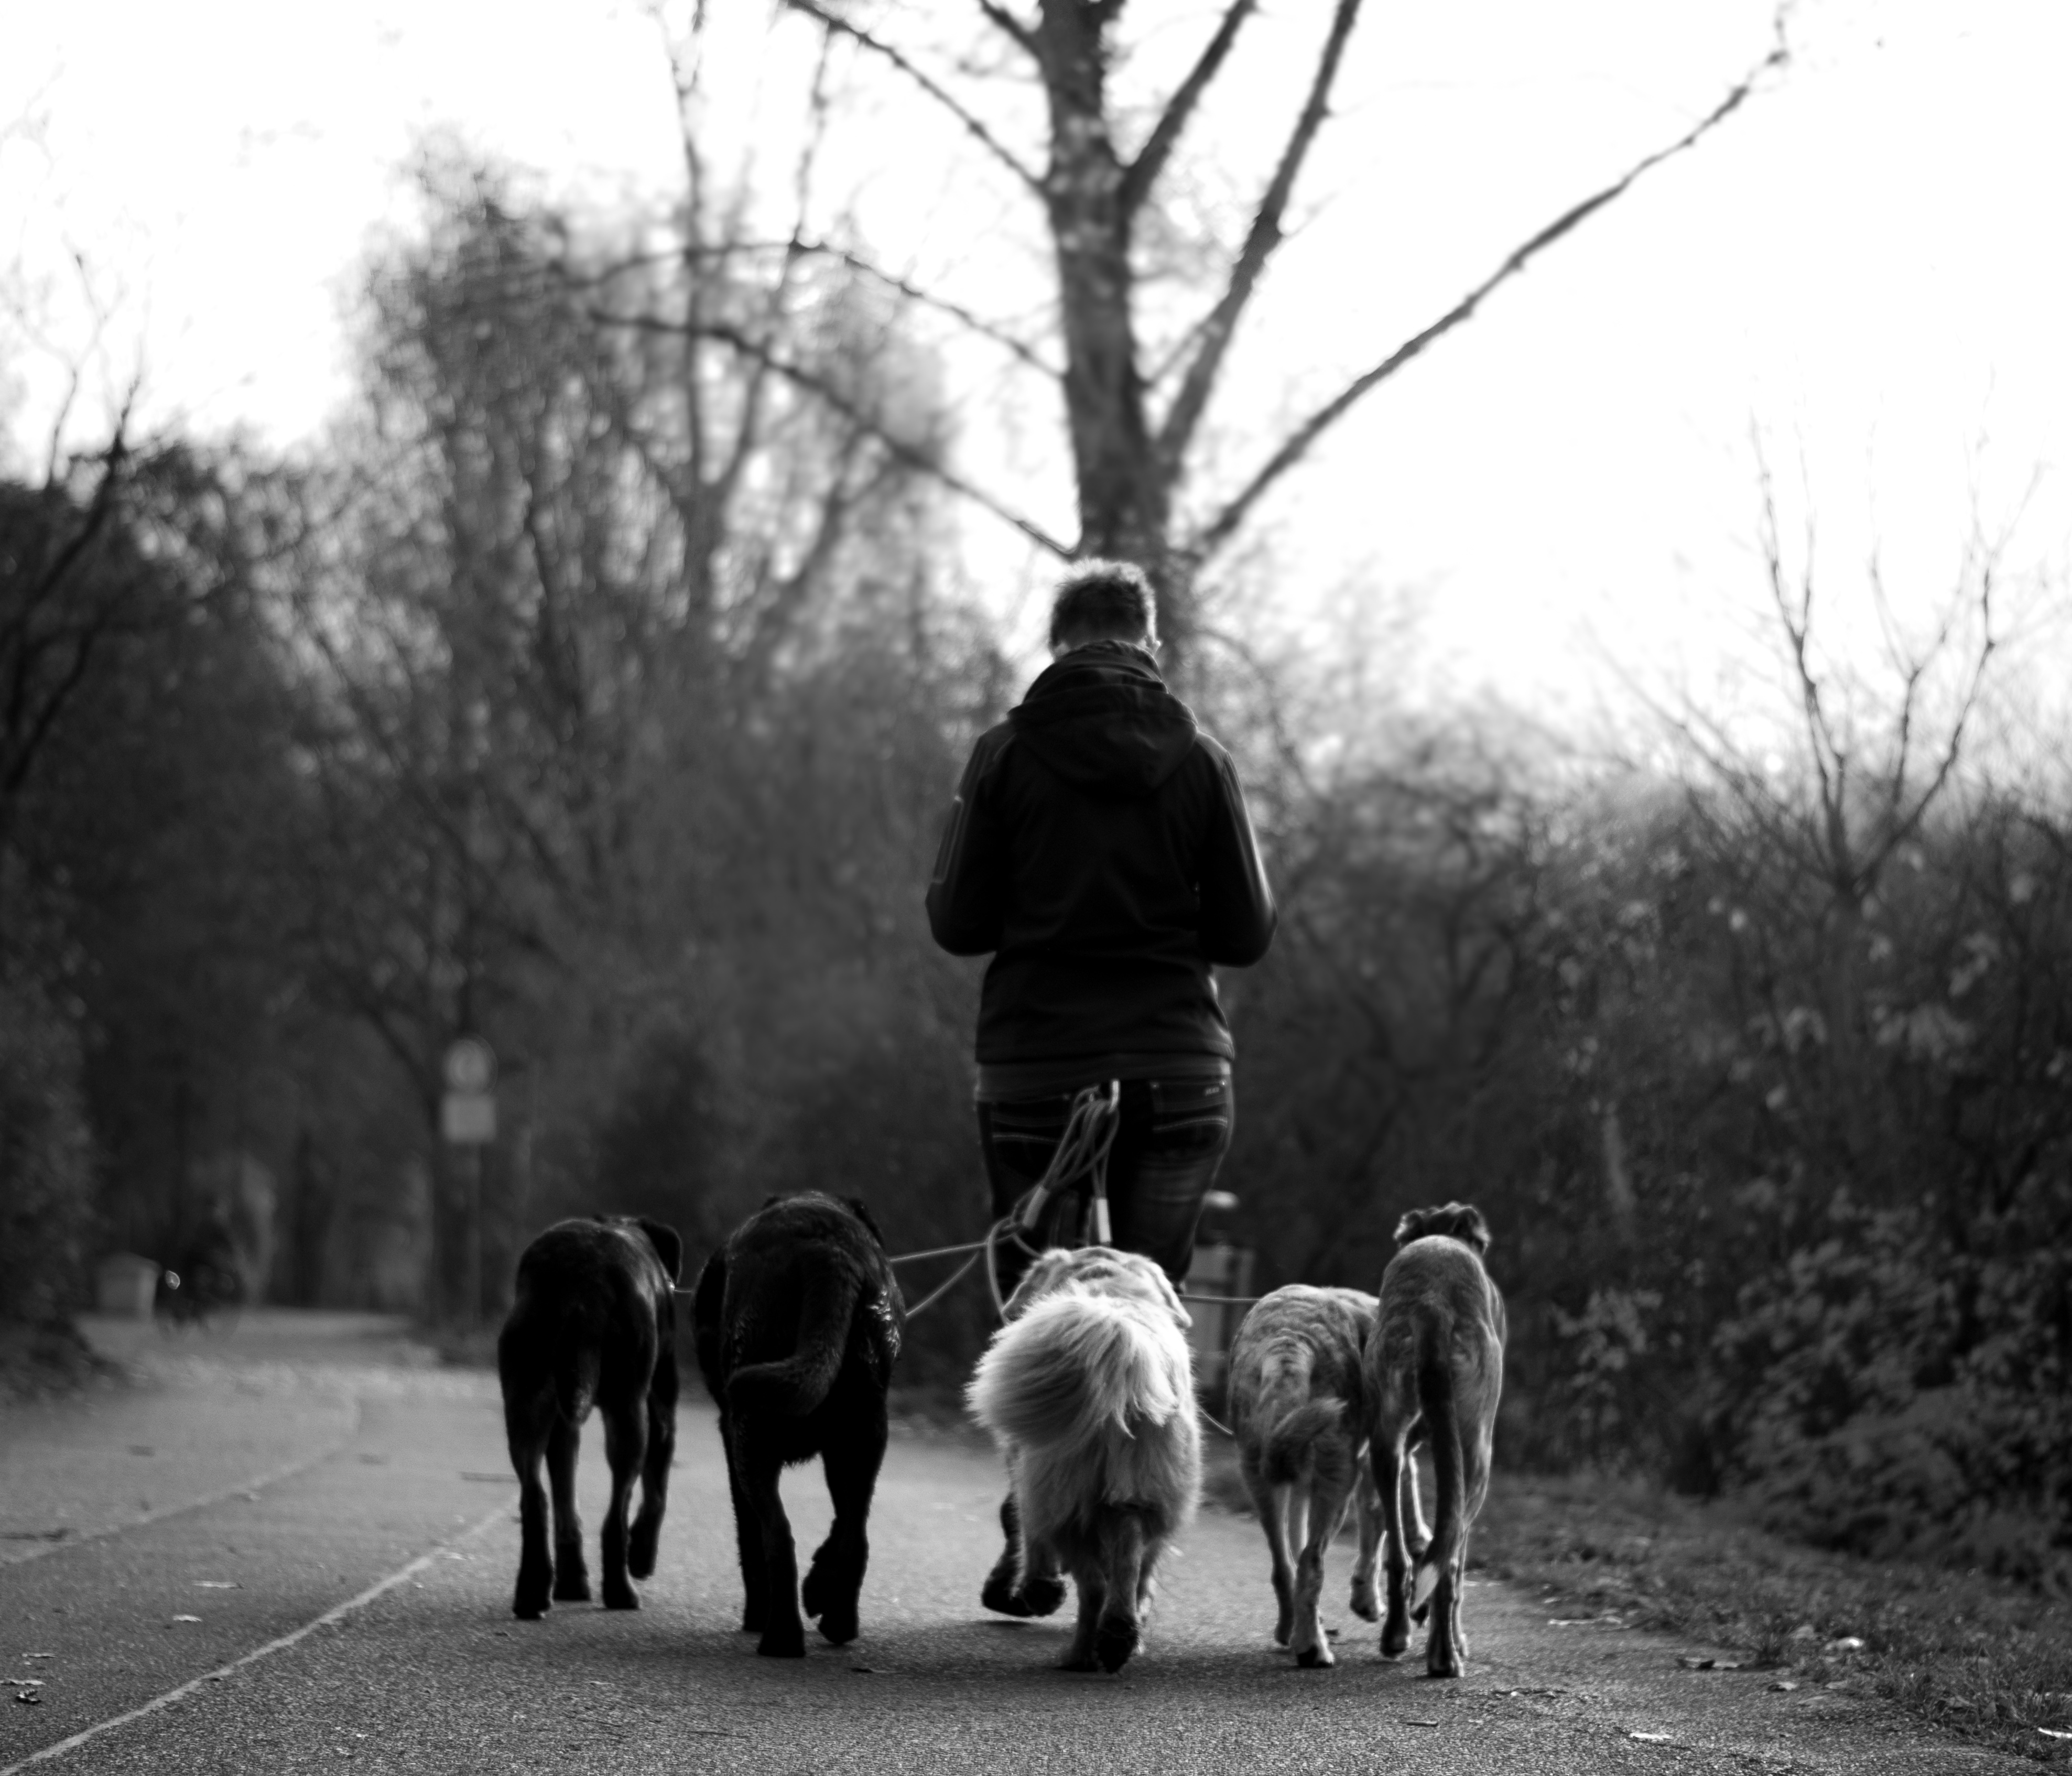
winter, black and white, street, photography, string, dog, walk, line, mammal, monochrome, art, dogs, germany, bavaria, fine, streetscene, lead, franconia, nuremberg, following, sonystreetphotographer, pack, n rnberg, slaves, monochrome photography, dog like mammal